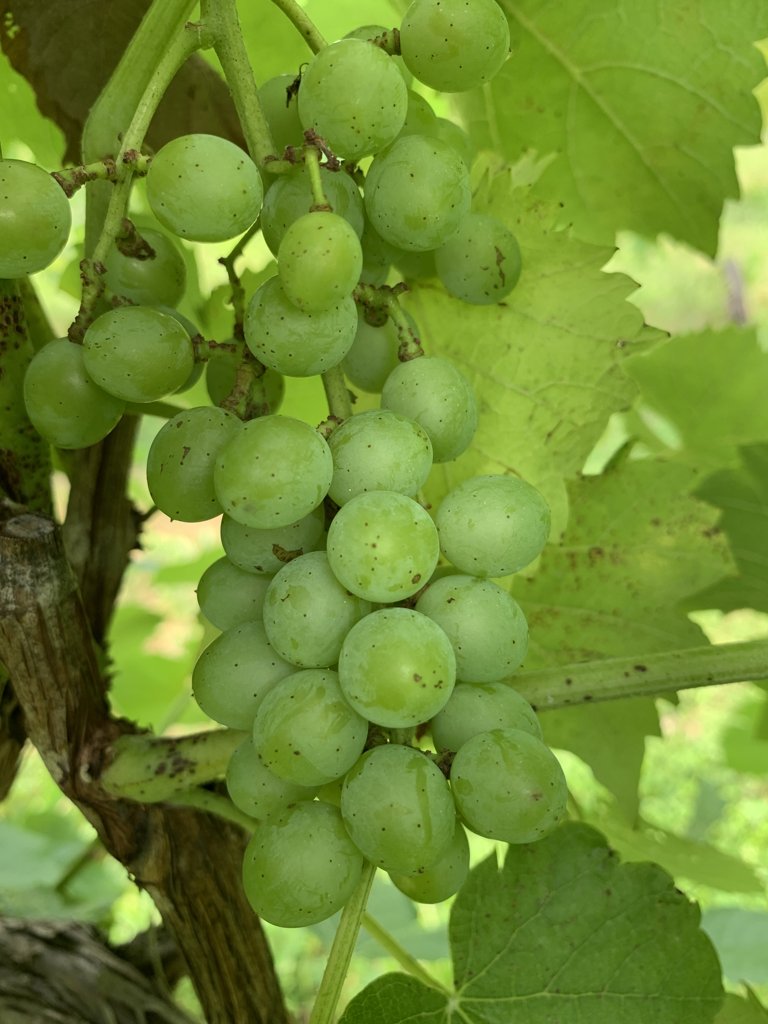
Berries visible: 42
Grape clusters: 1